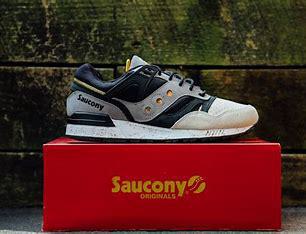
Brand: Saucony
Model: Grid SD